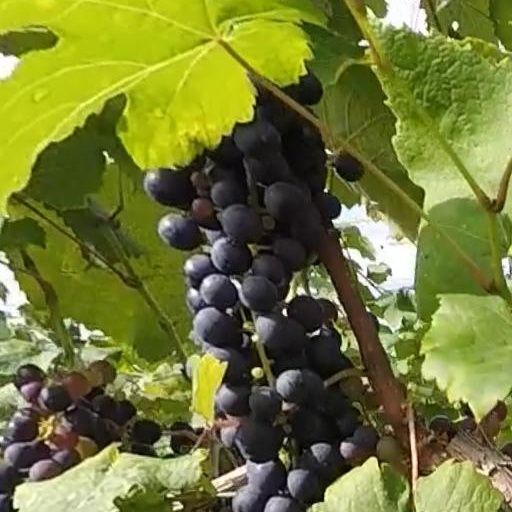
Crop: grape